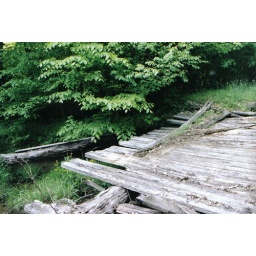
troubled bridge over water